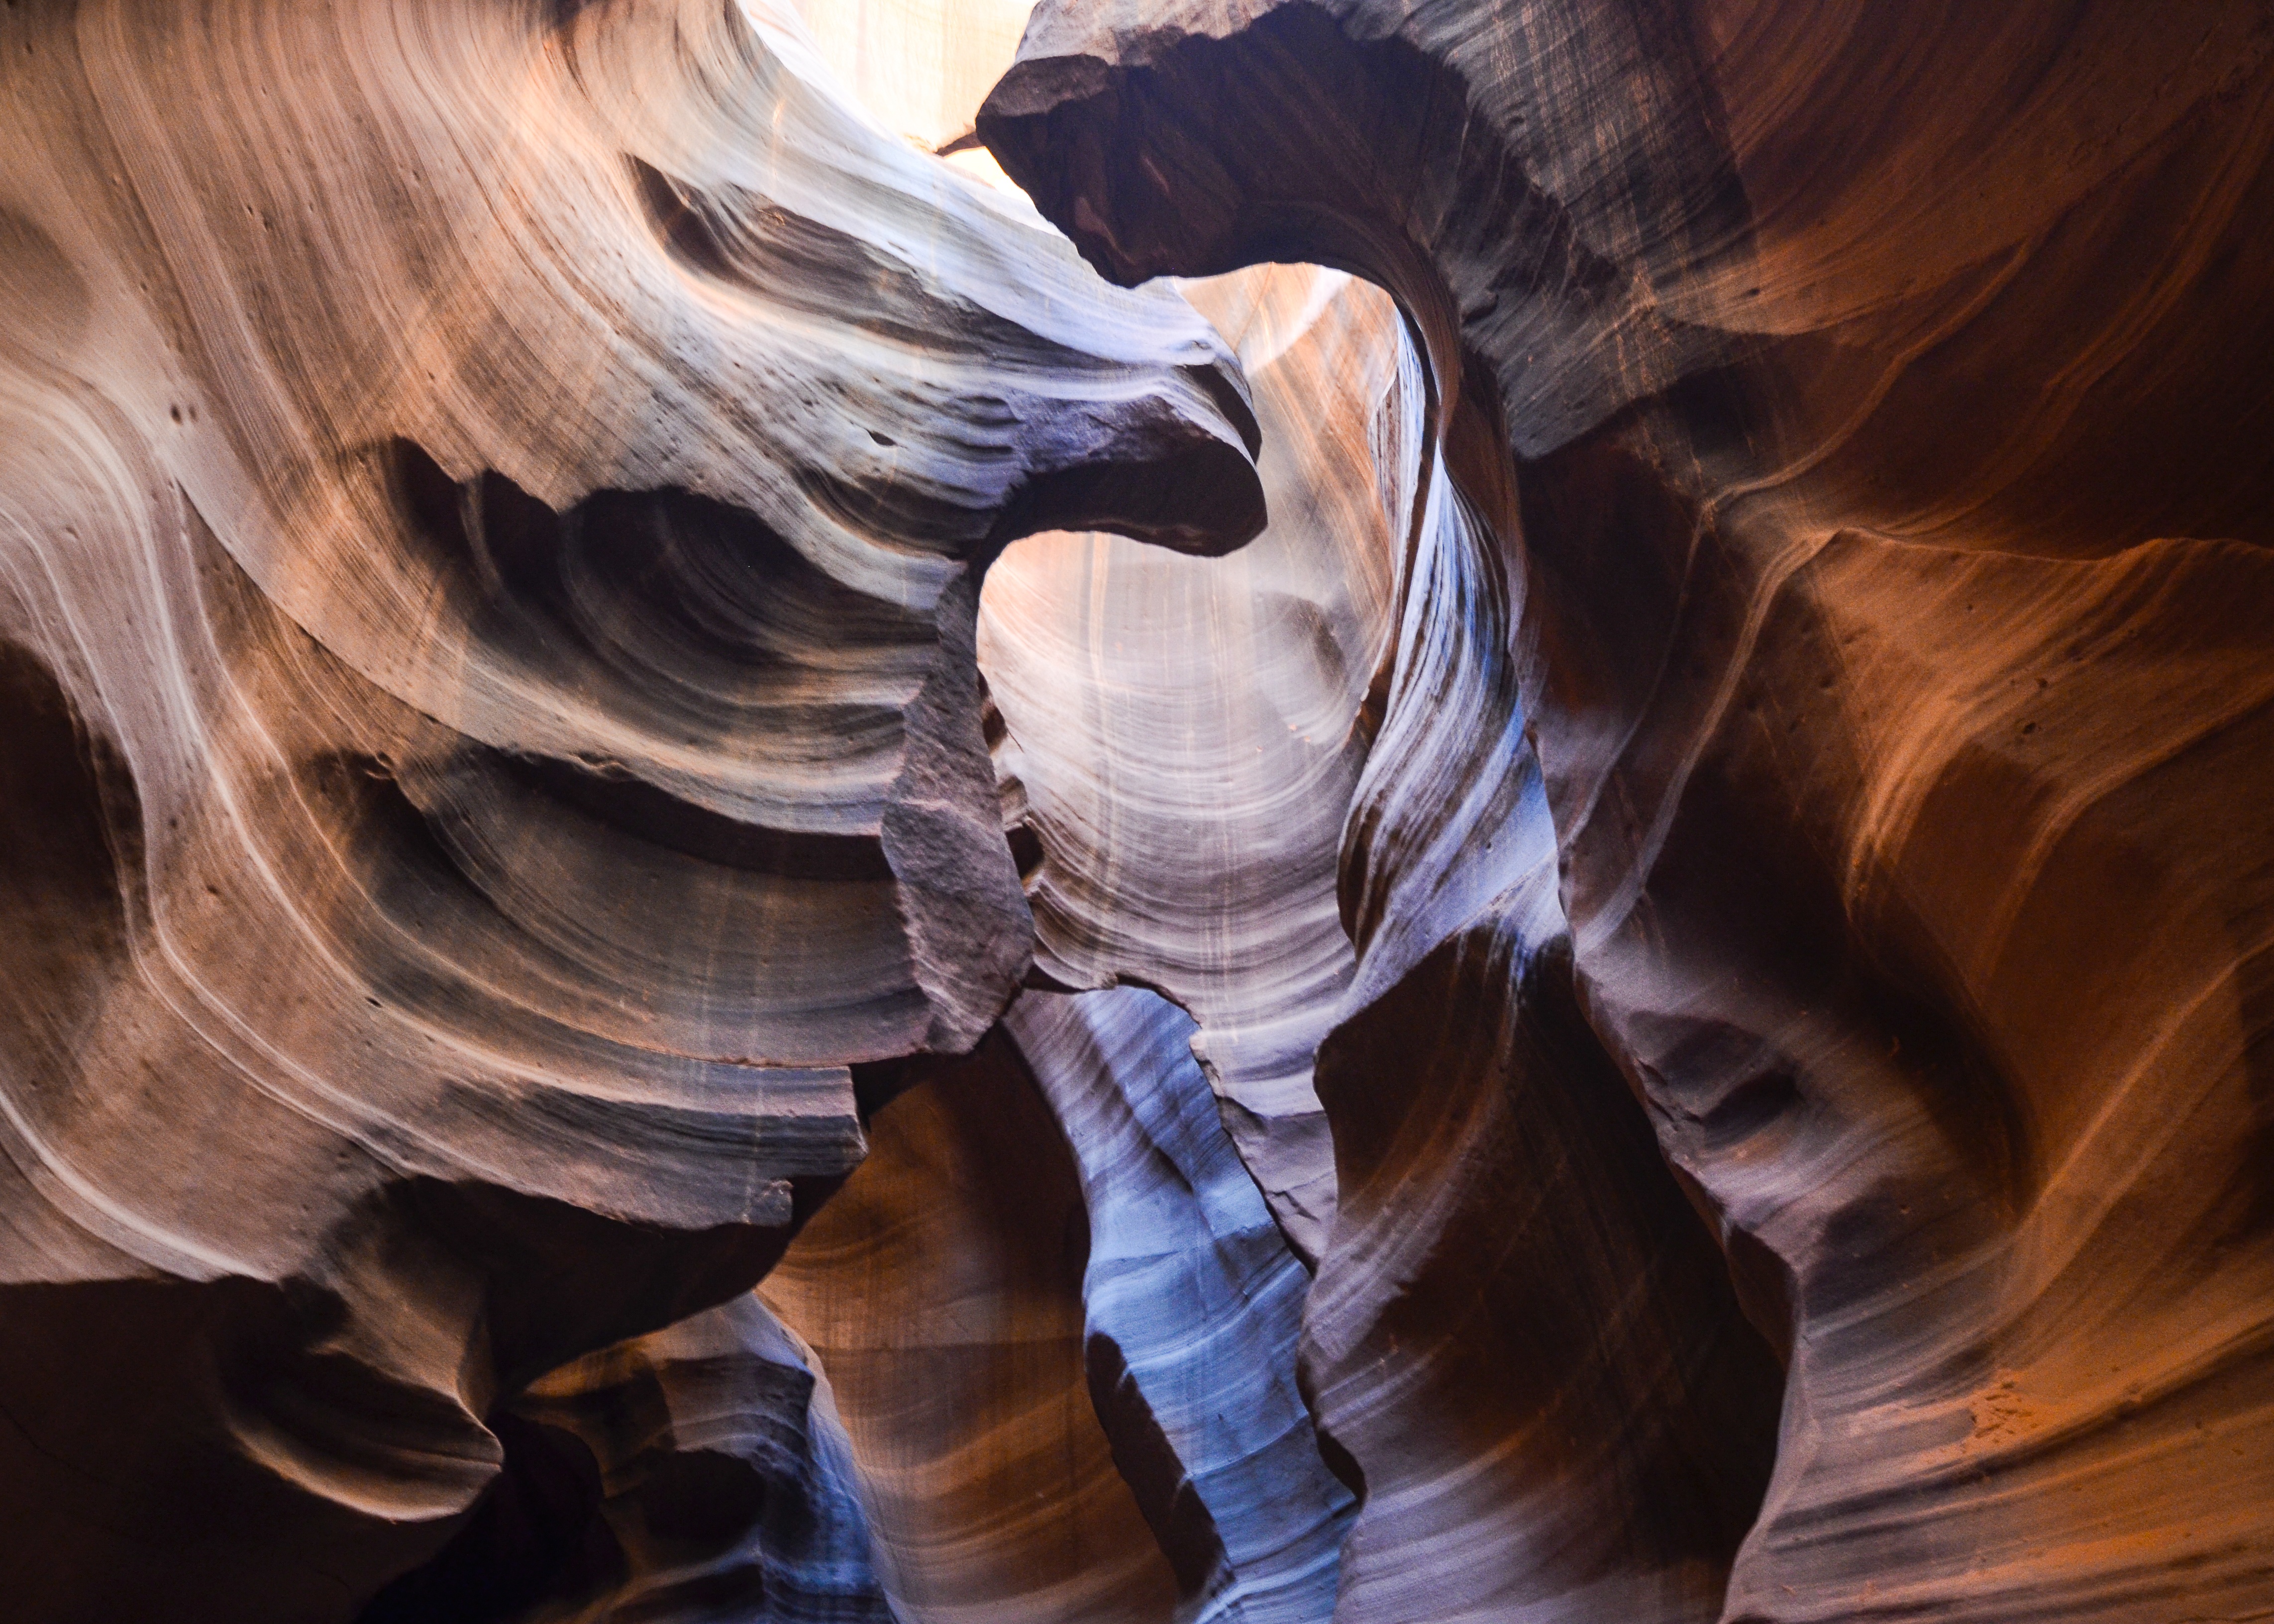
rock, sunlight, formation, cliff, reflection, color, usa, america, page, erosion, arizona, antelope canyon, navajo, form, sand stone, slot canyon, south west, antelope creek